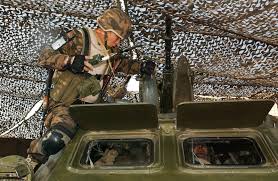
Label: BRDM